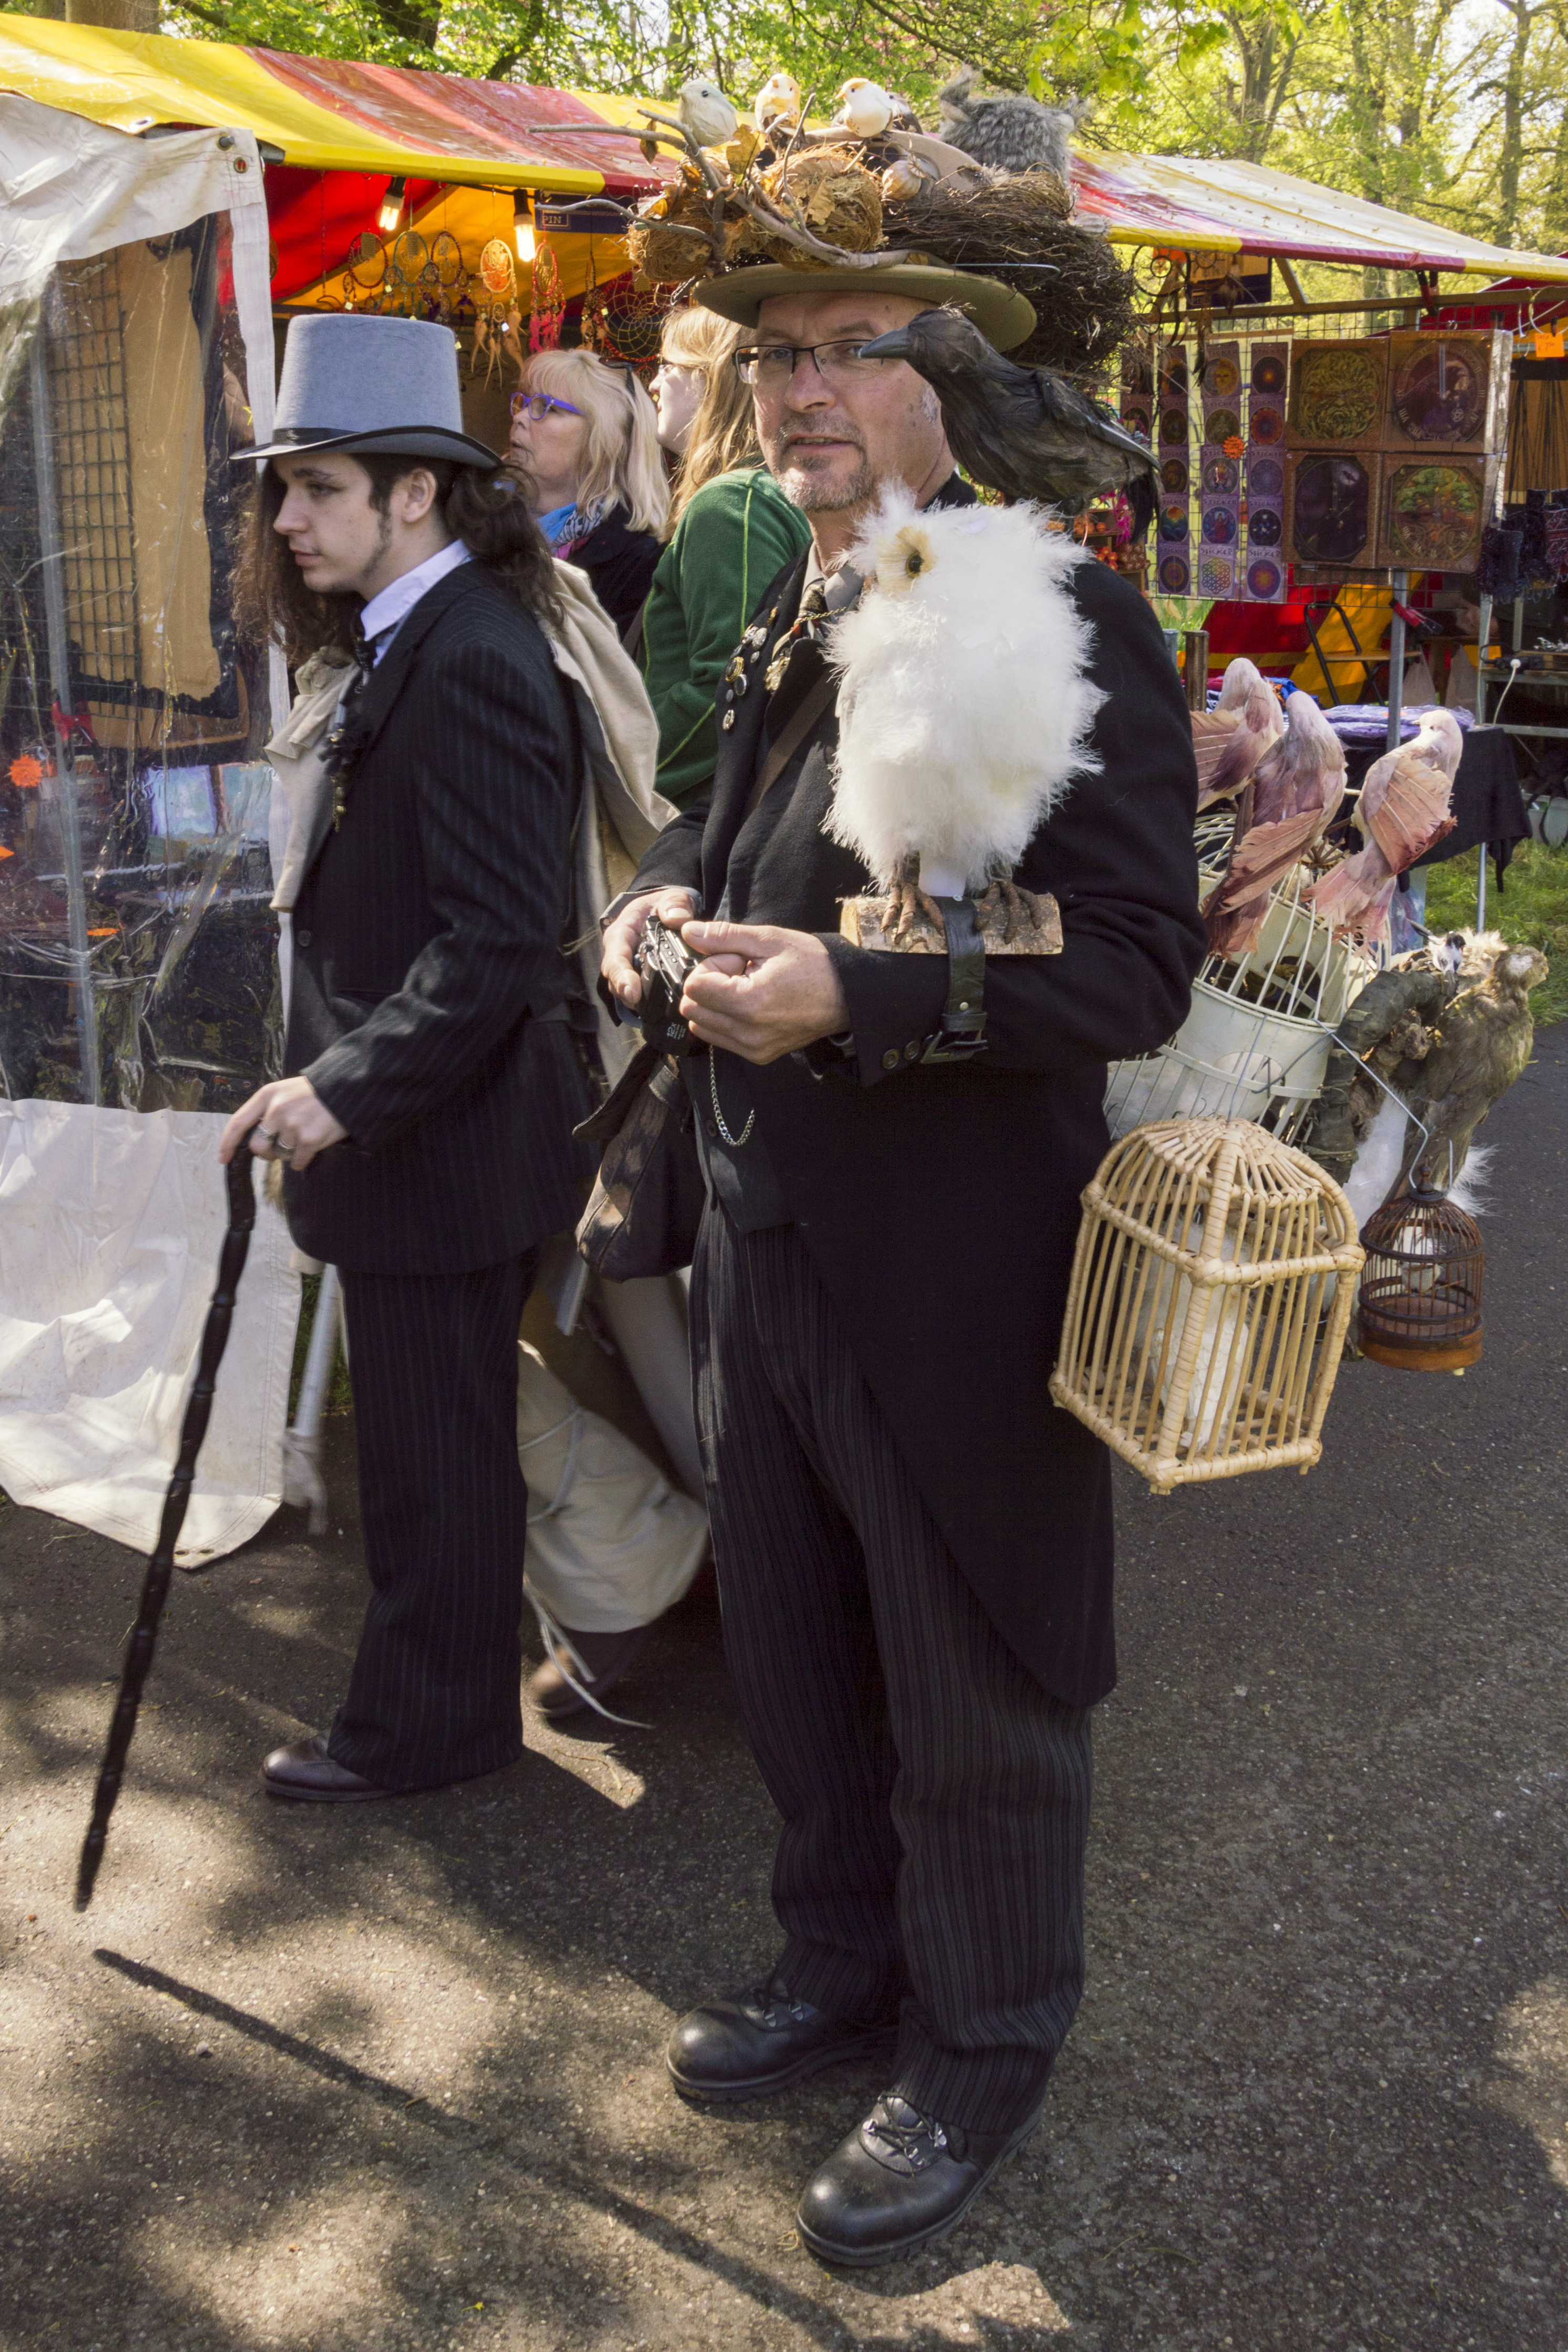
outdoor, people, street, photography, van, photo, nikon, cosplay, holland, festival, nederland, netherlands, de, fun, temple, dutch, outdoorphotography, picture, photograph, fotos, foto, fotografie, pd, event, tradition, costume, kasteel, paulvandevelde, pdvandevelde, padagudaloma, dordrecht, nederlandinfotos, eventphotography, evenementenfotografie, pvdvfotografie, pdvandeveldedordrecht, nederlandsefotografie, dutchphotogaraphy, totallydutch, fotografienederland, hollandsefotografie, fotografieholland, velde, haarzuilens, dehaar, elfia, eff, elffantasyfair, elfiahaarzuilens, elfia2014, eff2014